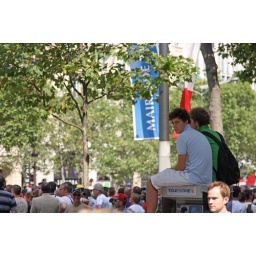
Best seats in the house